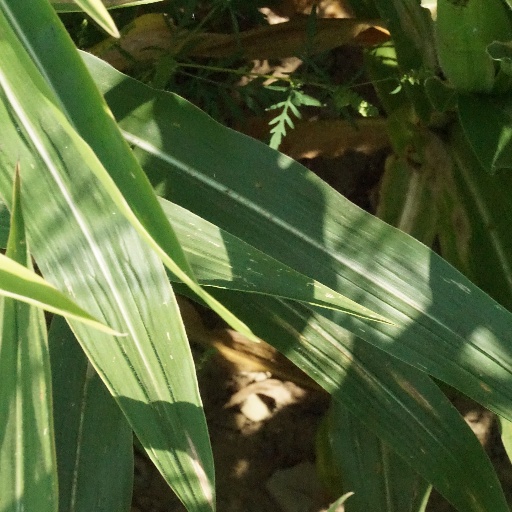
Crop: maize; corn